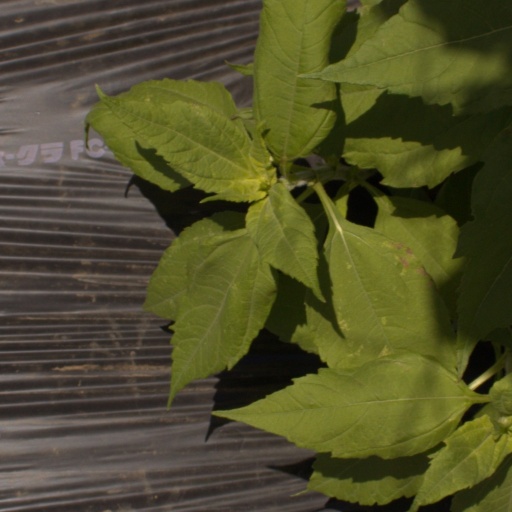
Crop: Jerusalem artichoke